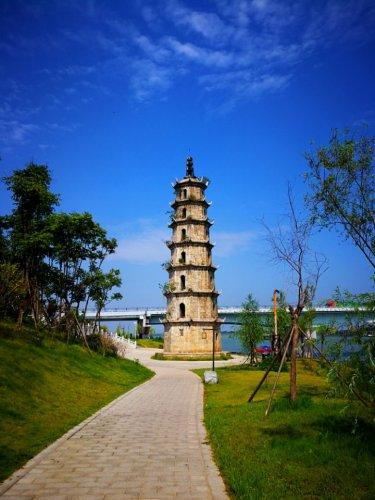
地标名称：三台塔
所在城市：益阳市·赫山区